Gun Fever (film)

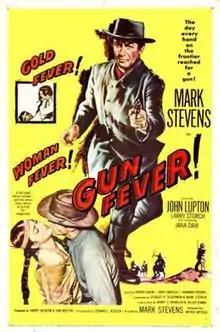
Theatrical release poster

Gun Fever is a 1958 American Western film directed by Mark Stevens and written by Stanley H. Silverman and Mark Stevens. The film stars: Mark Stevens, John Lupton, Larry Storch, Maureen Hingert, Aaron Saxon, Jered Barclay and Dean Fredericks. The film was released in January 1958, by United Artists.